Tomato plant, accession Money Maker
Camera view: vertical (180 deg); turntable rotation: 30 degrees
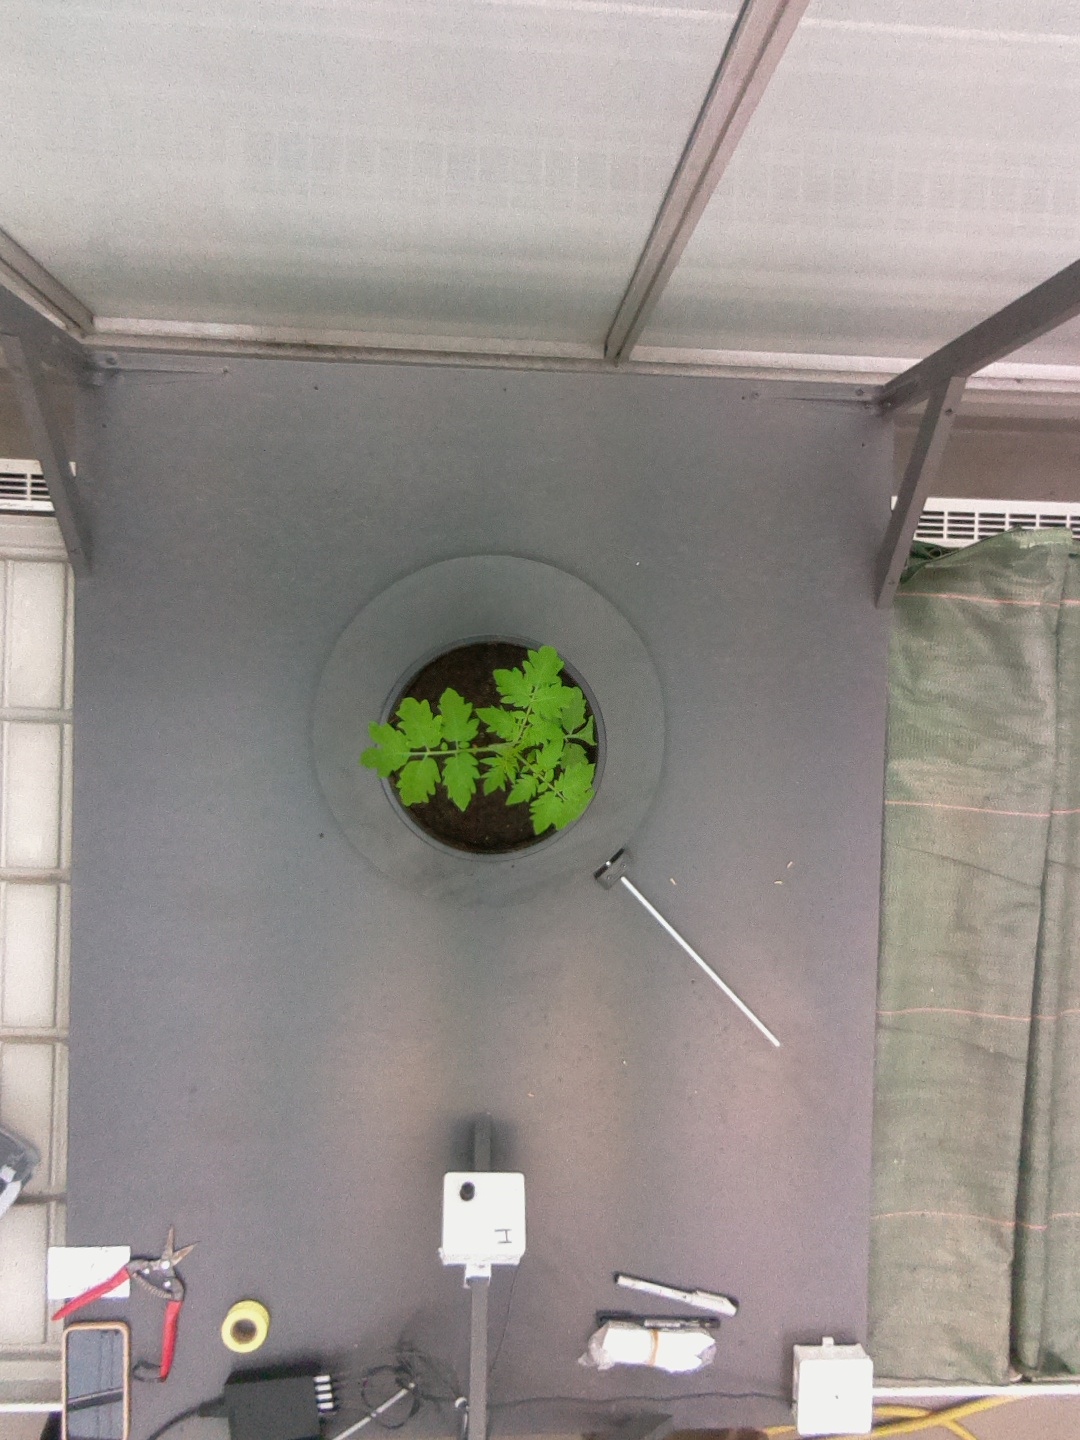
BBCH growth stage 13: 6 of true leaves visible